Bukowno

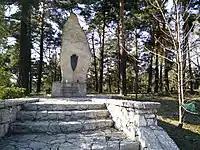
Memorial to Polish soldiers

As a village, it was first mentioned in the 15th century, but did not receive its town charter until 1962. In the Middle Ages Bukowno belonged to the Bishops of Kraków, and since its foundation until 1790 was part of the so-called "Sławków Estate".